Almonte, Spain

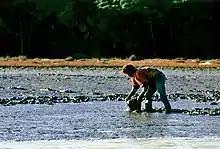
Shellfish catcher in the Guadalquivir river in the 80s

In the 16th century the duke purchased the surrounding woods of Las Rocinas, named after the homonymous stream that ends at the village of El Rocío. These woods would later become a Royal forest by order of the King and later renamed Doñana after the duchess of Medina Sidonia, Doña Ana de Silva. The Spanish monarchs would visit Doñana on a regular basis and finally established an official residence in the . In this century, several defensive towers were built all along the southern Spanish coast by order of king Philip II, six of them within the coast of Almonte.